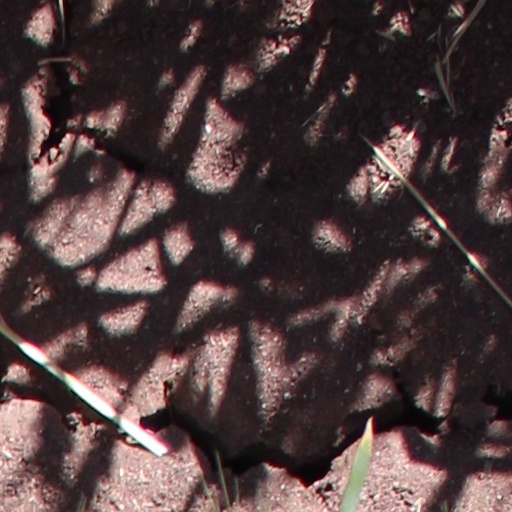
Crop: wheat